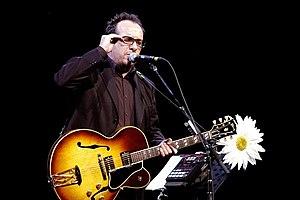
Elvis Costello par Victor Diaz Lamich Italiano: Elvis Costello da Victor Diaz Lamich
Victor Diaz Lamich est un photographe professionnel québécois d'origine chilienne.
Elvis Costello est un auteur-compositeur-interprète anglais d'origine irlandaise.
All You Need Is Love est une chanson des Beatles, écrite par John Lennon, mais créditée à Lennon/McCartney. La chanson est jouée et enregistrée dans le cadre de la participation du groupe à Our World, la première émission en mondovision — c'est-à-dire diffusée en direct par satellite dans le monde entier — de l'histoire, le 25 juin 1967, pour un auditoire dont l'estimation varie de 400 à 700 millions de téléspectateurs. Les Beatles, choisis pour représenter la Grande-Bretagne lors de cet événement télévisé organisé par la BBC, interprètent All You Need Is Love en direct du studio nᵒ 1 d'Abbey Road, et sortent dans la foulée un single, publié le 7 juillet 1967 au Royaume-Uni et dix jours plus tard aux États-Unis, qui se classe numéro un dans de nombreux pays.